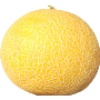
Label: Cantaloupe 1